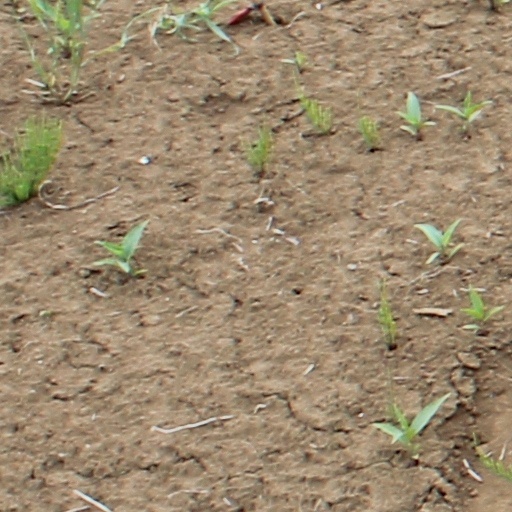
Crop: wheat